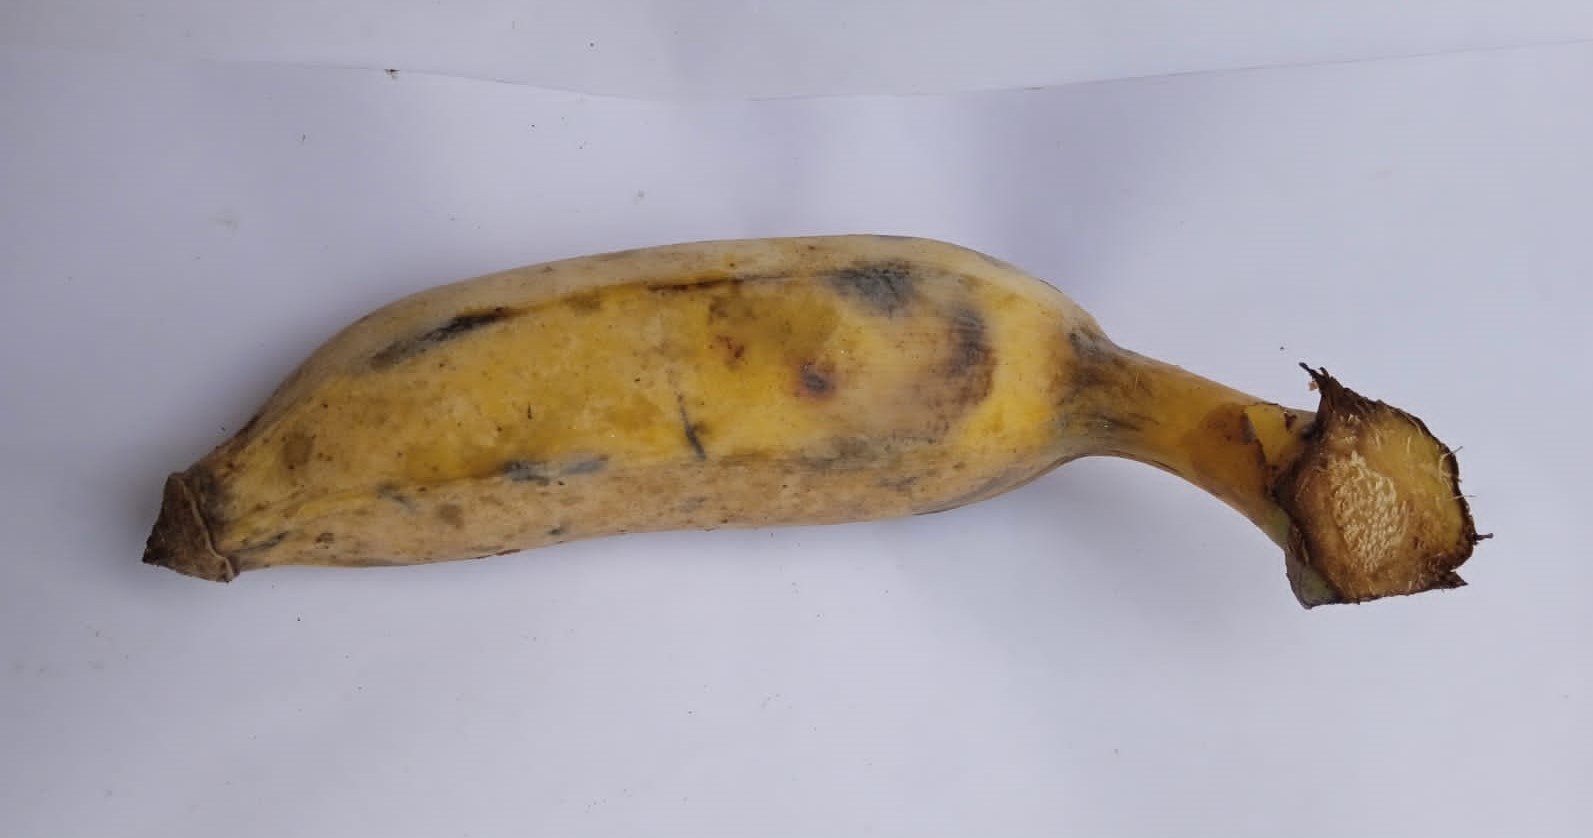
Fruit: banana
Condition: fresh